Chris Cameron (footballer)

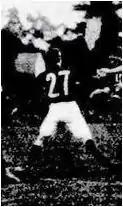
Cameron in 1913

Christopher Aldane Nickels Cameron (22 May 1894 – 15 August 1966) was an Australian rules footballer who played with Carlton in the Victorian Football League (VFL).